Allied sovereigns' visit to England

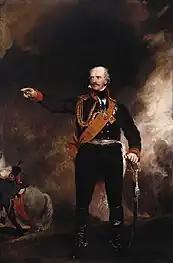
"Portrait of Marshal Blücher" by Thomas Lawrence, painted while he was in London.

The Allied sovereigns' visit to England occurred in June 1814 to celebrate the peace following the defeat of France and abdication of Napoleon Bonaparte in April 1814. The sovereigns and generals of the Coalition Allies – comprising Austria, Prussia, Russia, Sweden, the United Kingdom, and a number of German States – took part in a state visit and various peace celebrations in London before progressing to the Congress of Vienna later that year. It is also occasionally known as the Congress of London, although most diplomatic discussions were deferred until Vienna.